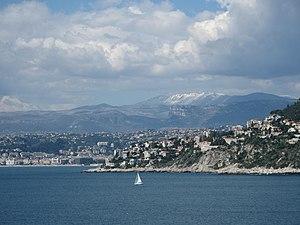
Nice et le Mont-Boron vus depuis le Cap-Ferrat, Alpes-Maritimes. On aperçoit au loin l'hôtel Negresco et sa célèbre coupole.